Industrial robot

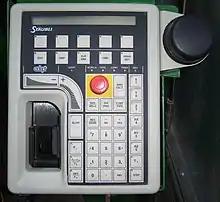
A typical well-used teach pendant with optional mouse

The setup or programming of motions and sequences for an industrial robot is typically taught by linking the robot controller to a laptop, desktop computer or (internal or Internet) network.